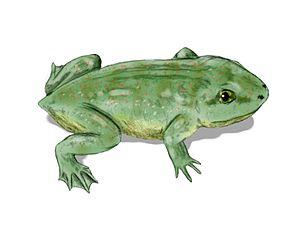
Triadobatrachus est un genre éteint d'amphibiens datant du Trias inférieur de Madagascar. Il représente le plus ancien Lissamphibien connu à ce jour.